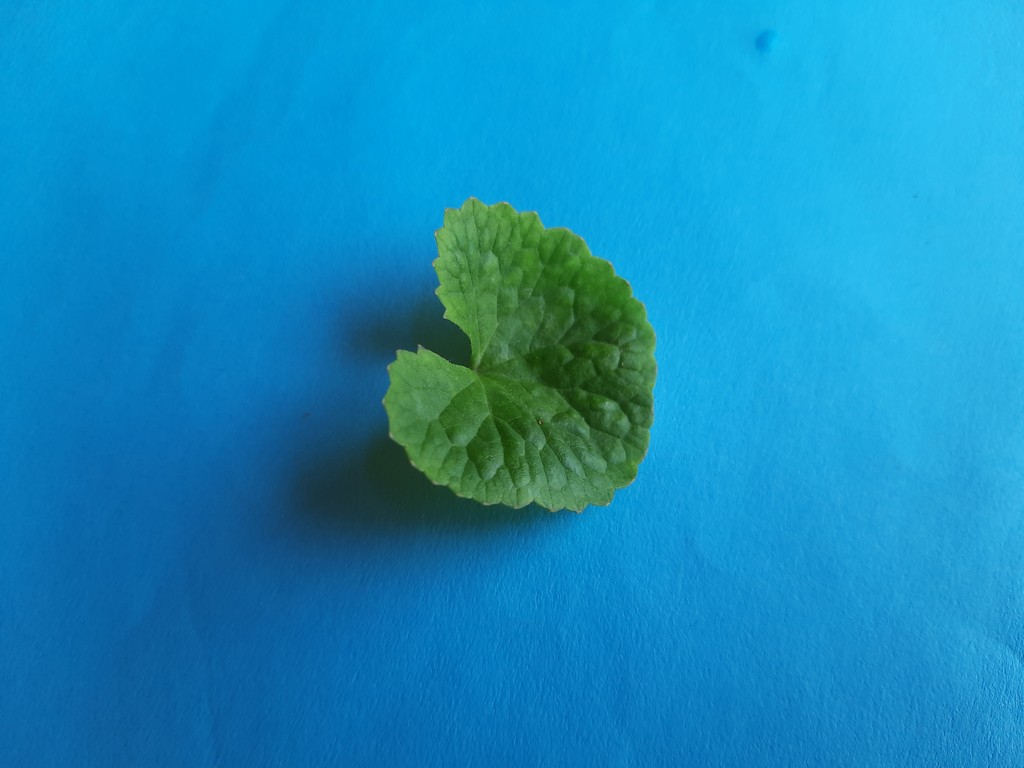
Label: Healthy